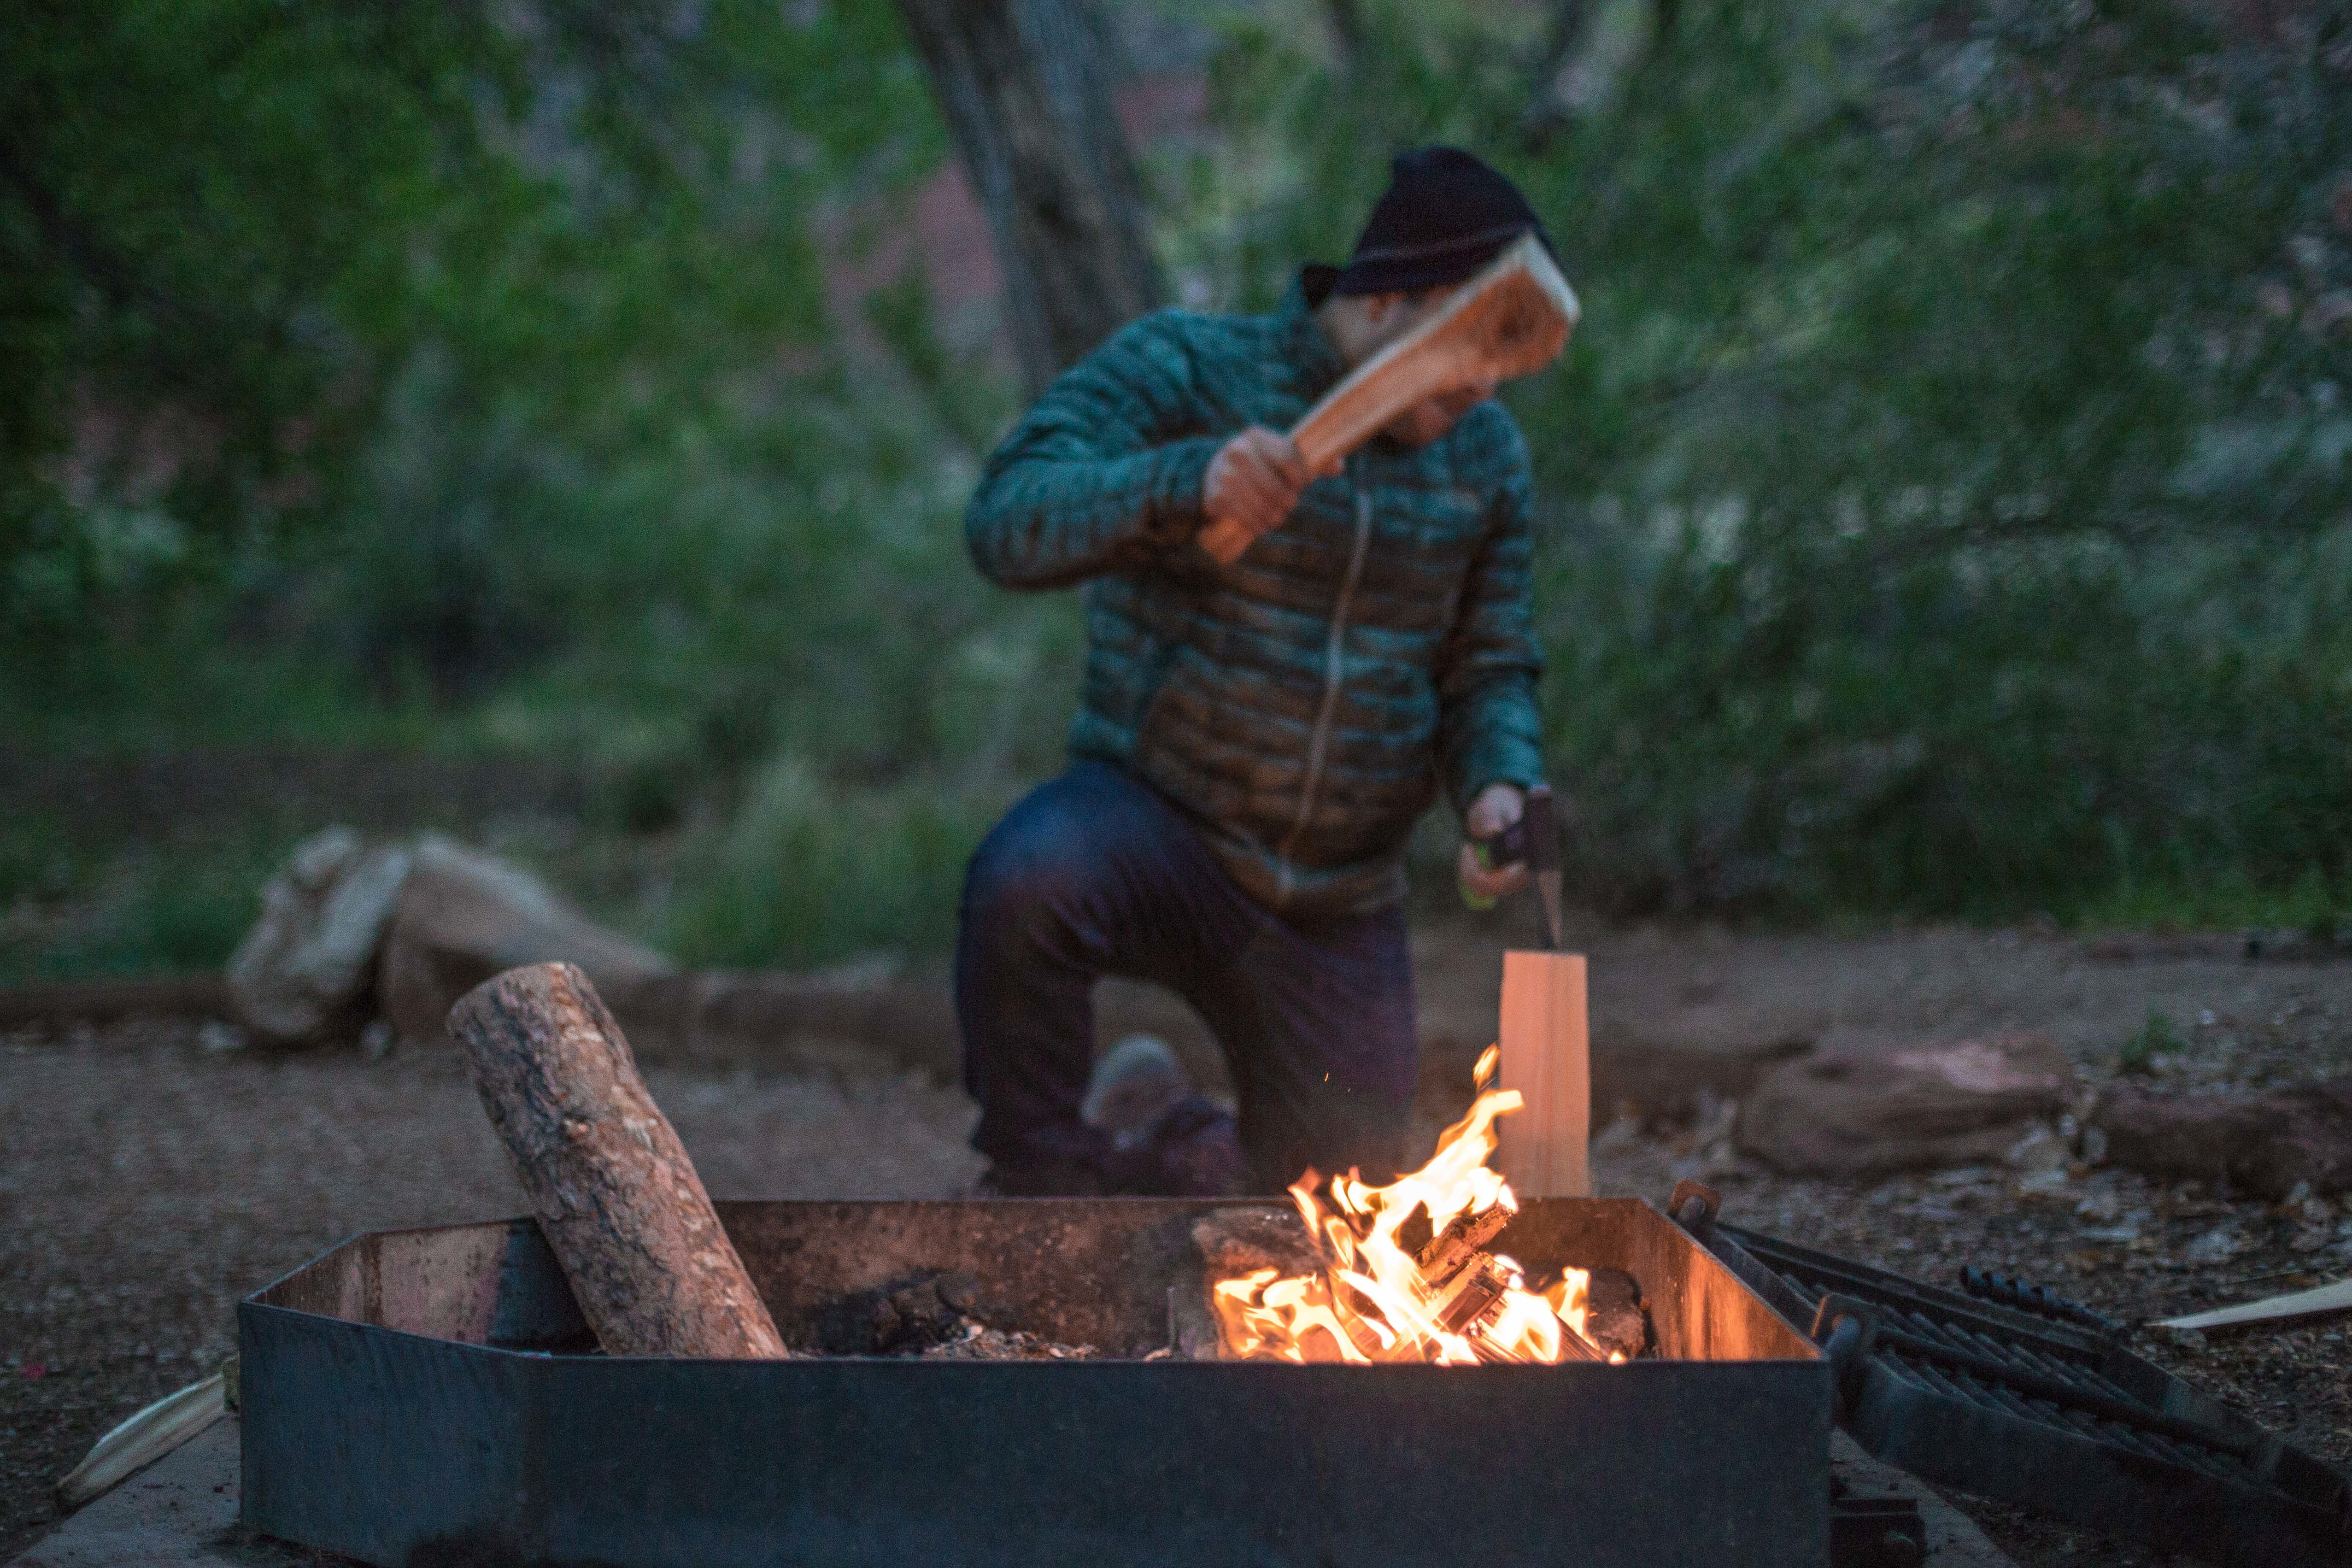
fire, campfire